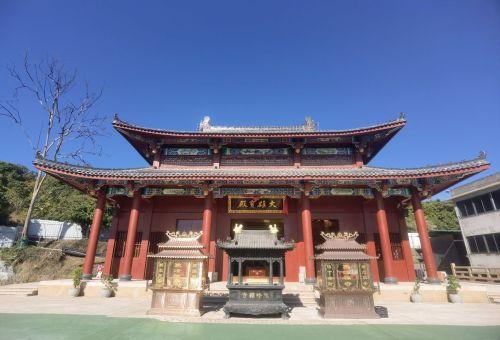
地标名称：莆田西天尾后埔象峰寺
所在城市：莆田市·荔城区